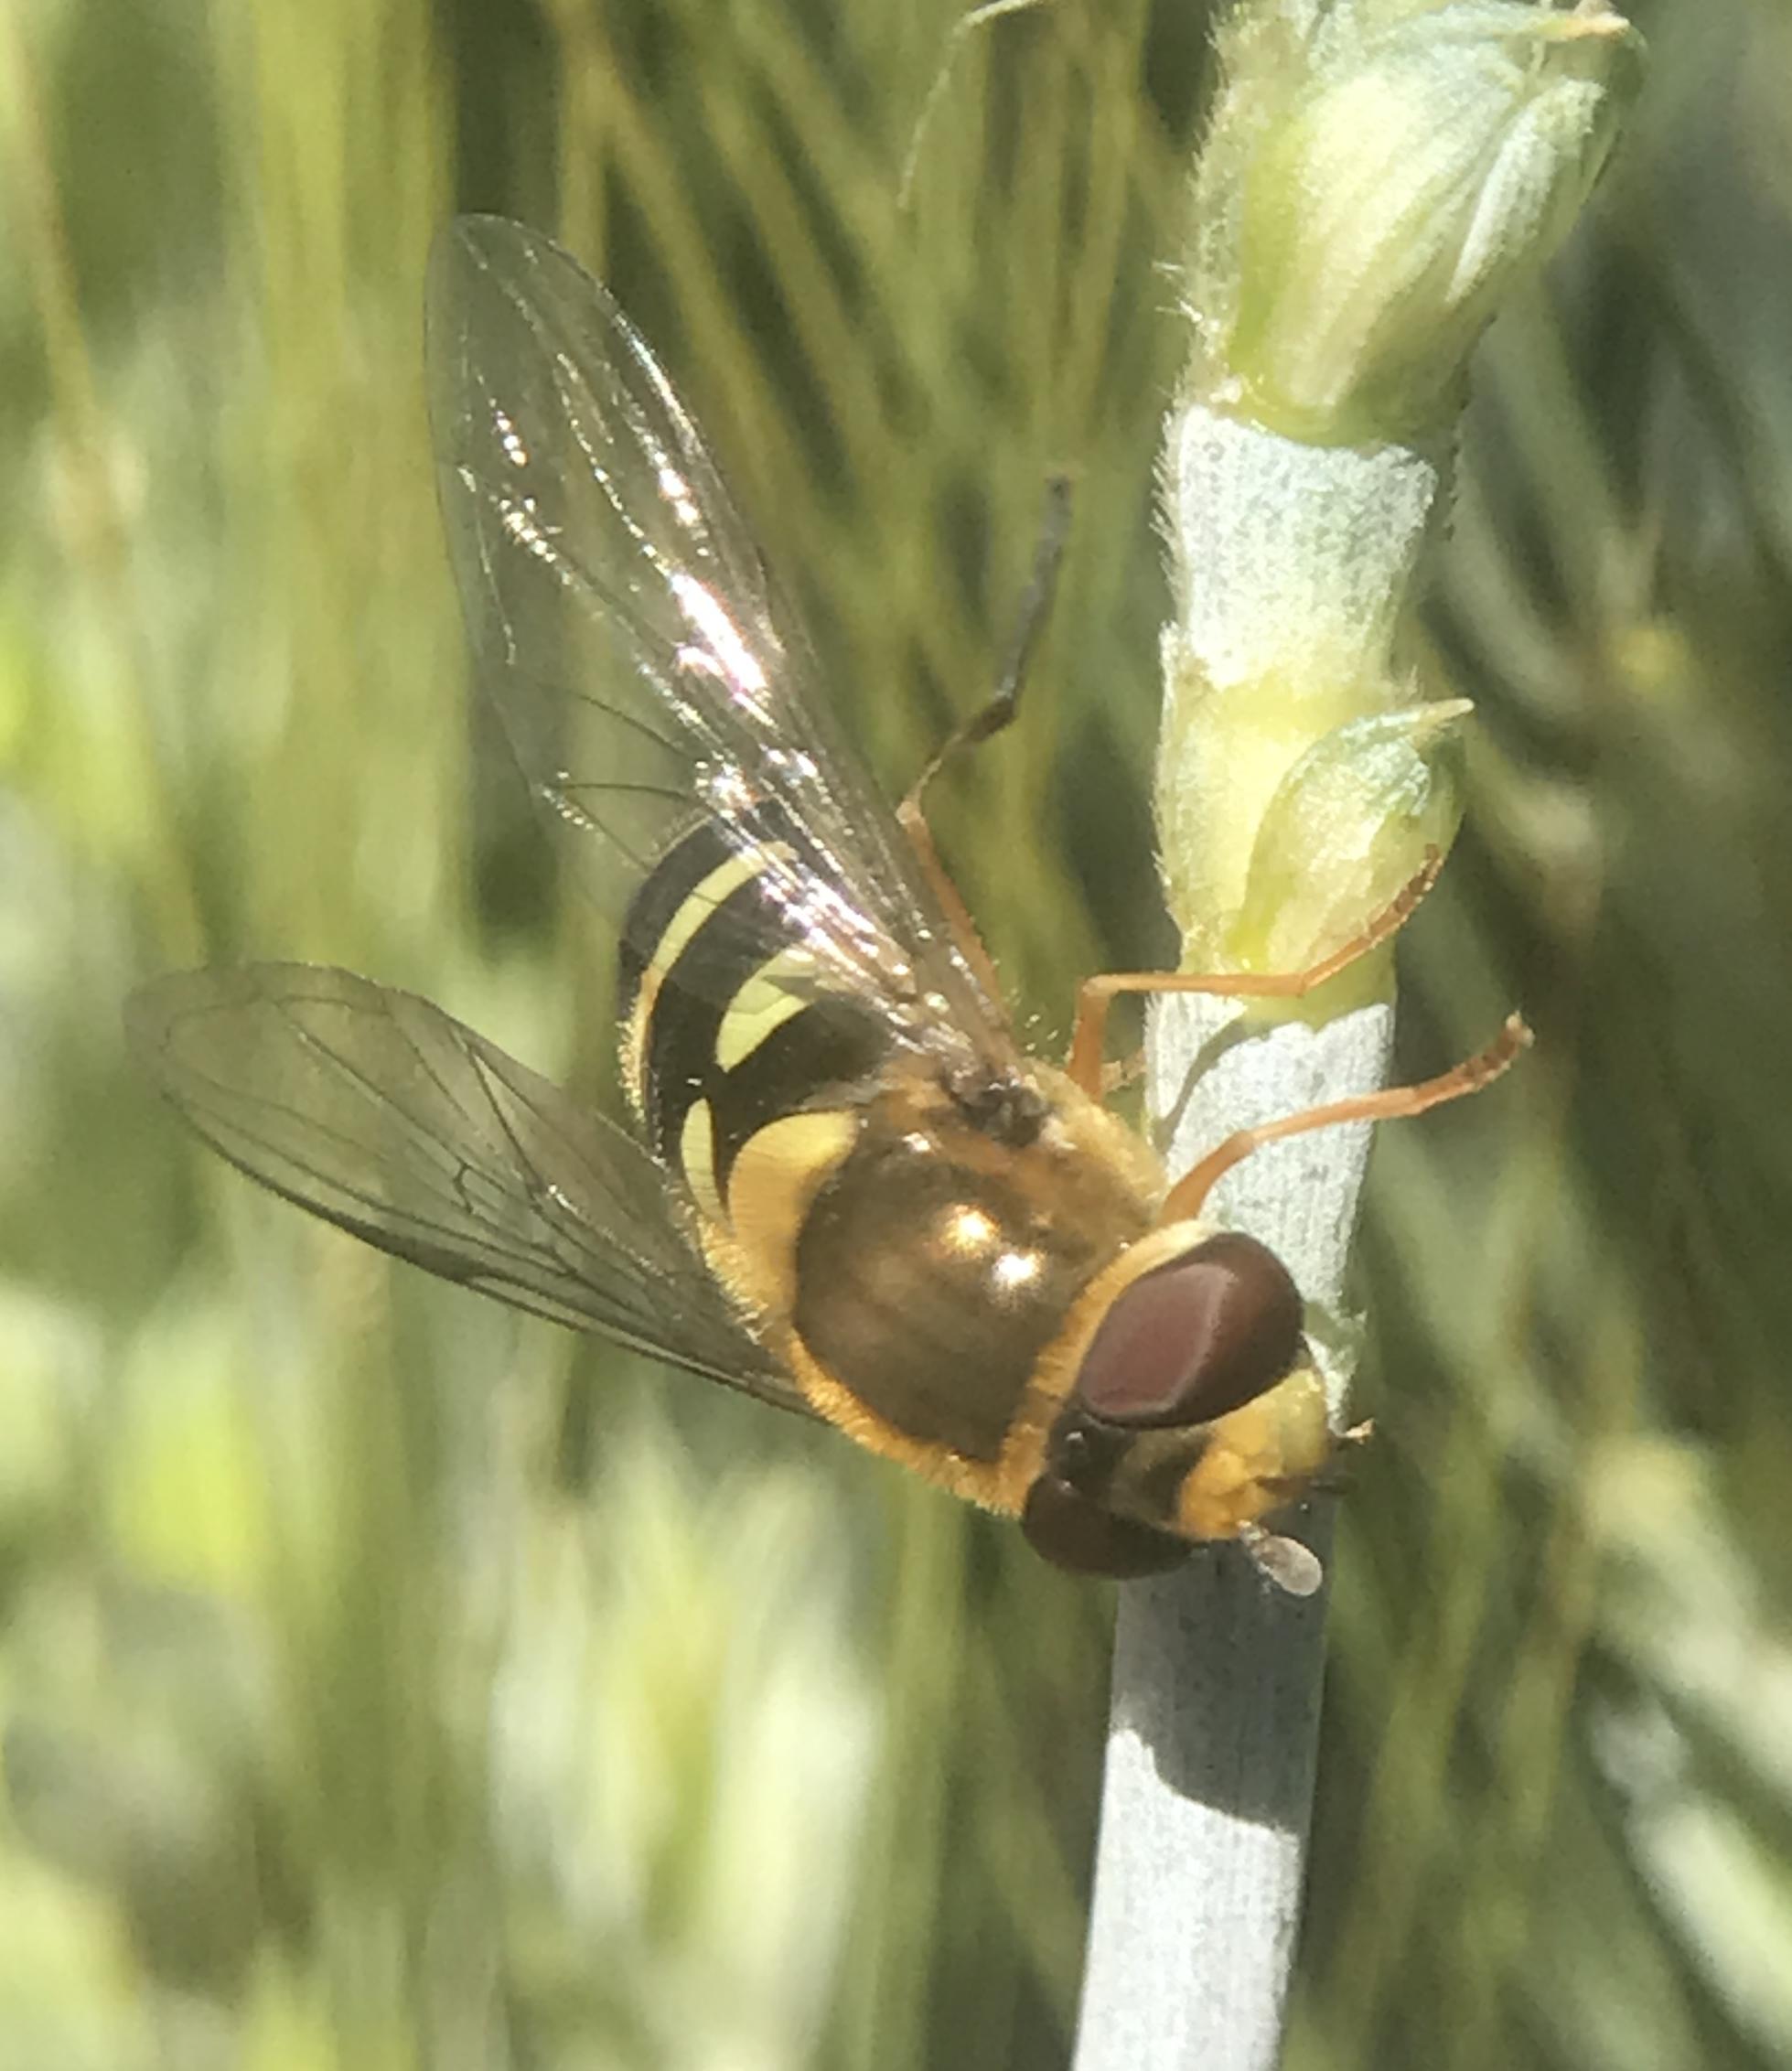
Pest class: predators